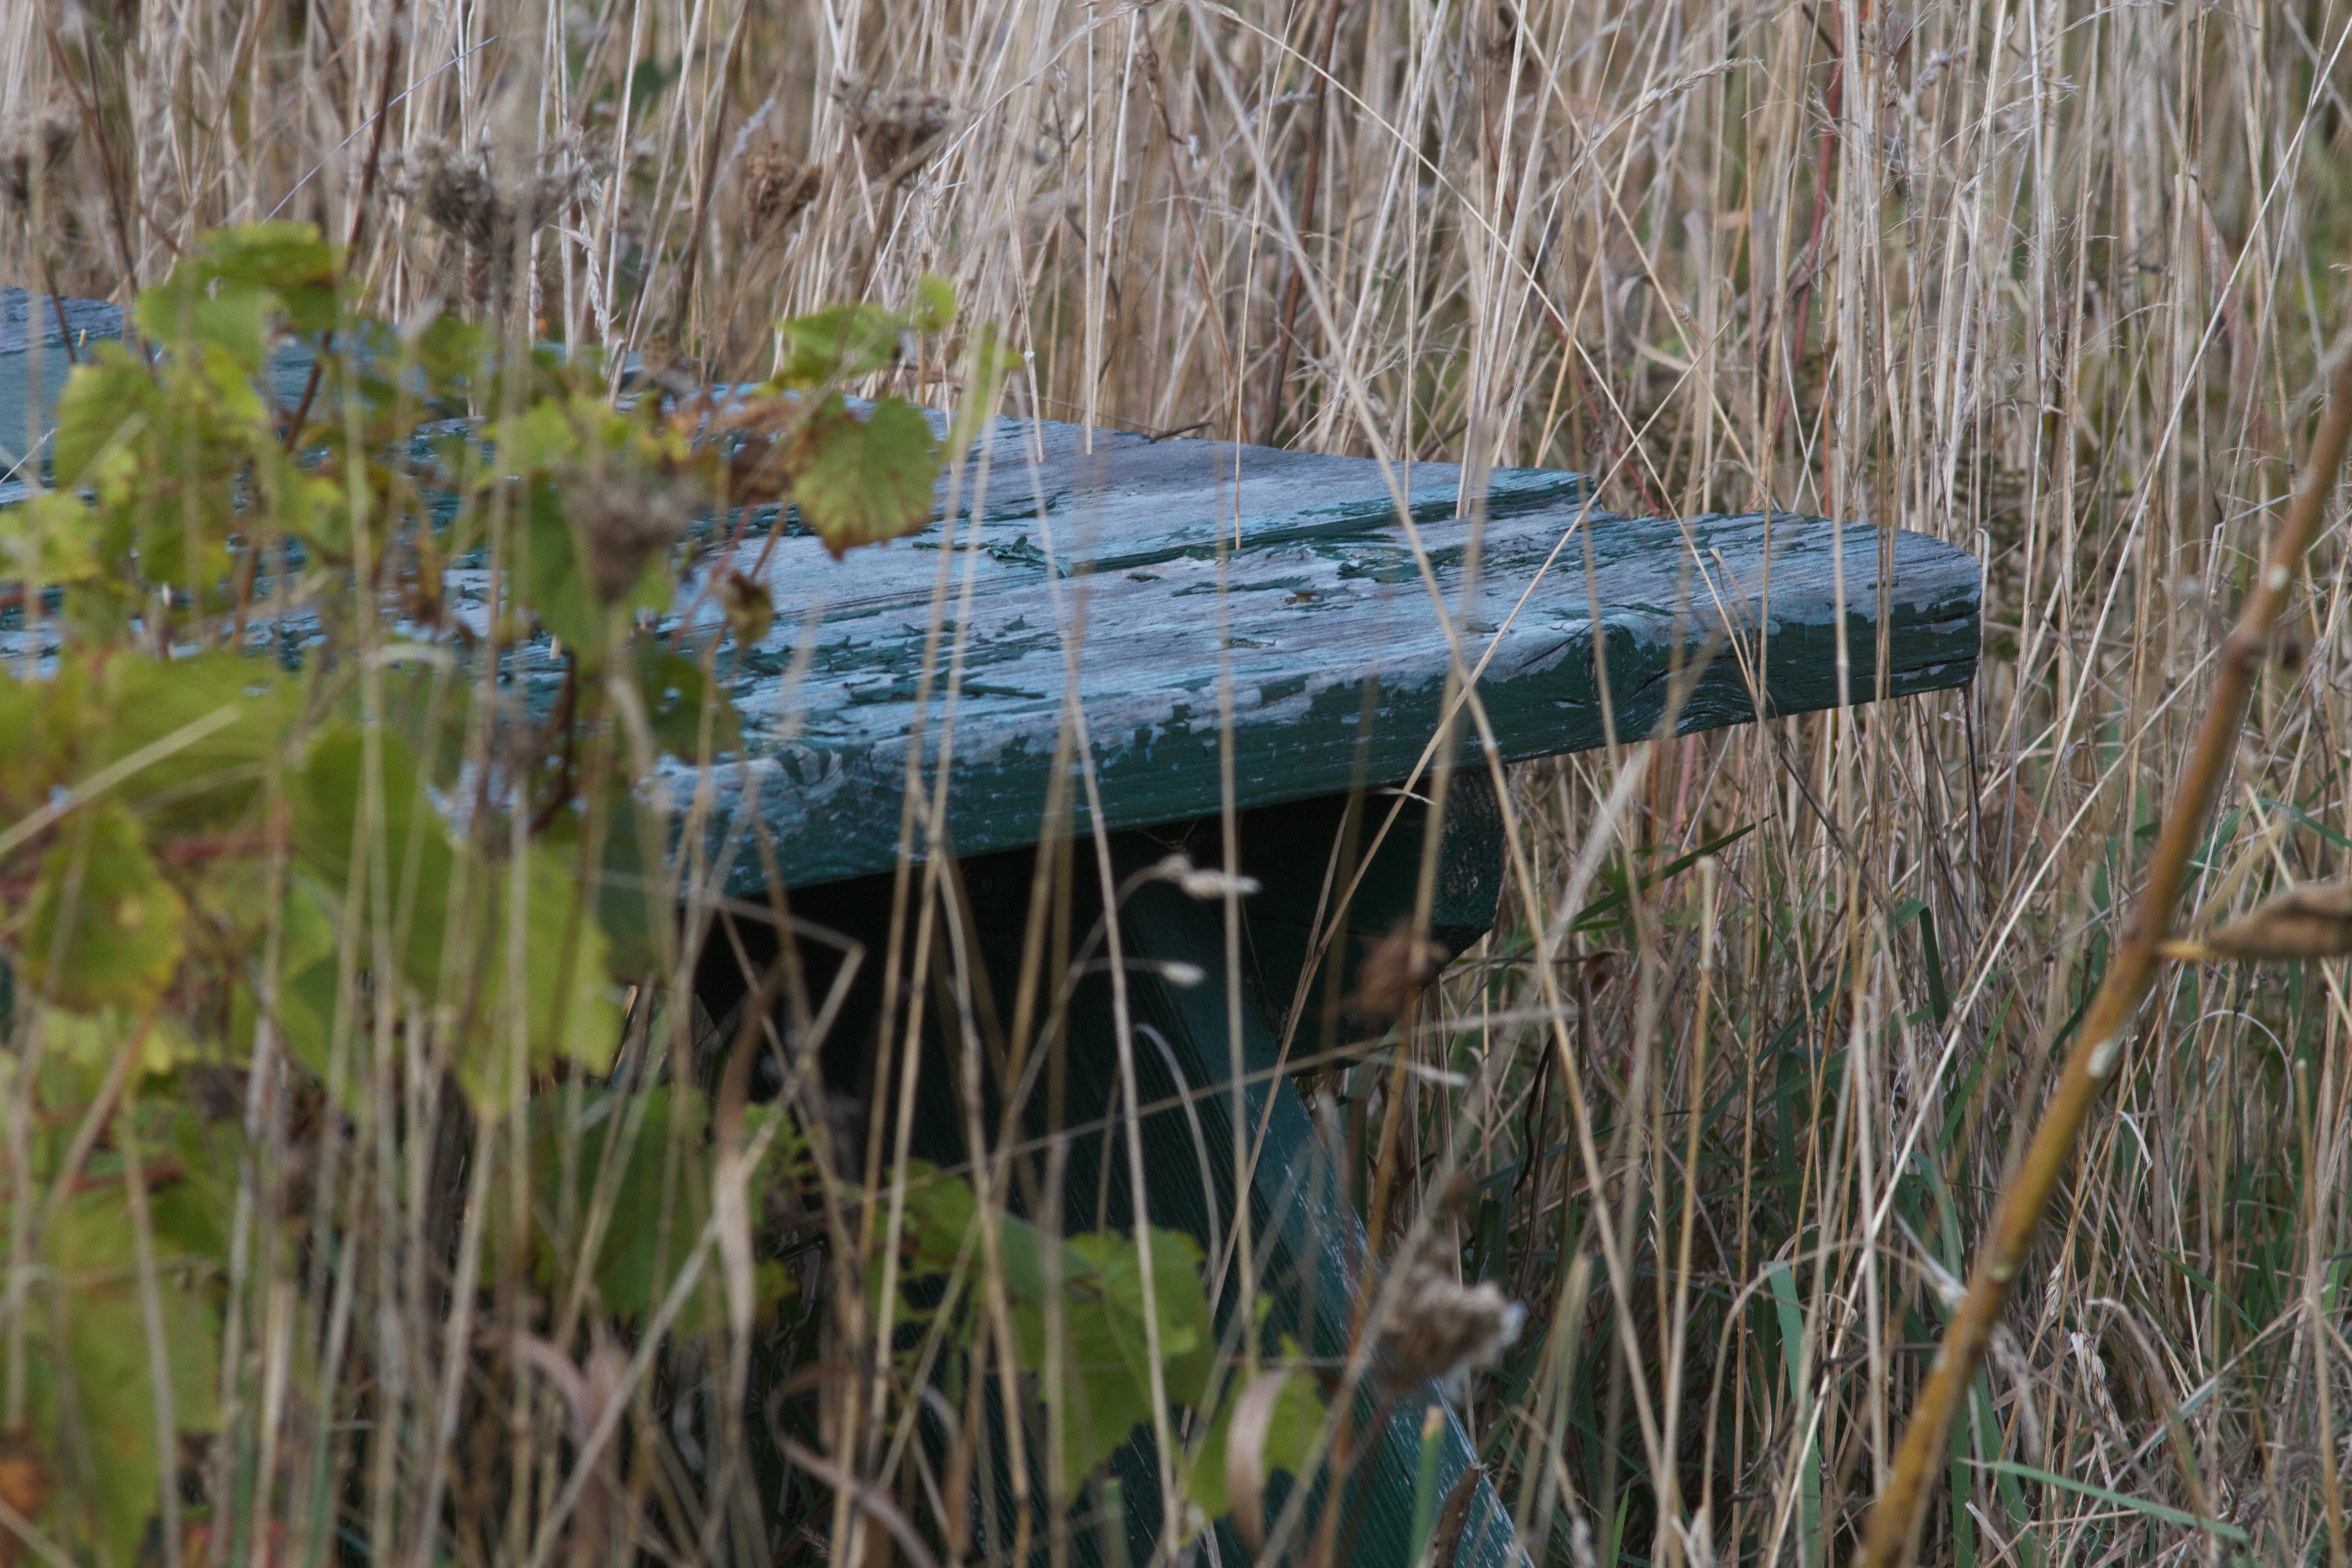
grass, marsh, swamp, prairie, wildlife, reptile, fauna, alligator, wetland, habitat, vermont, ecosystem, natural environment, grass family